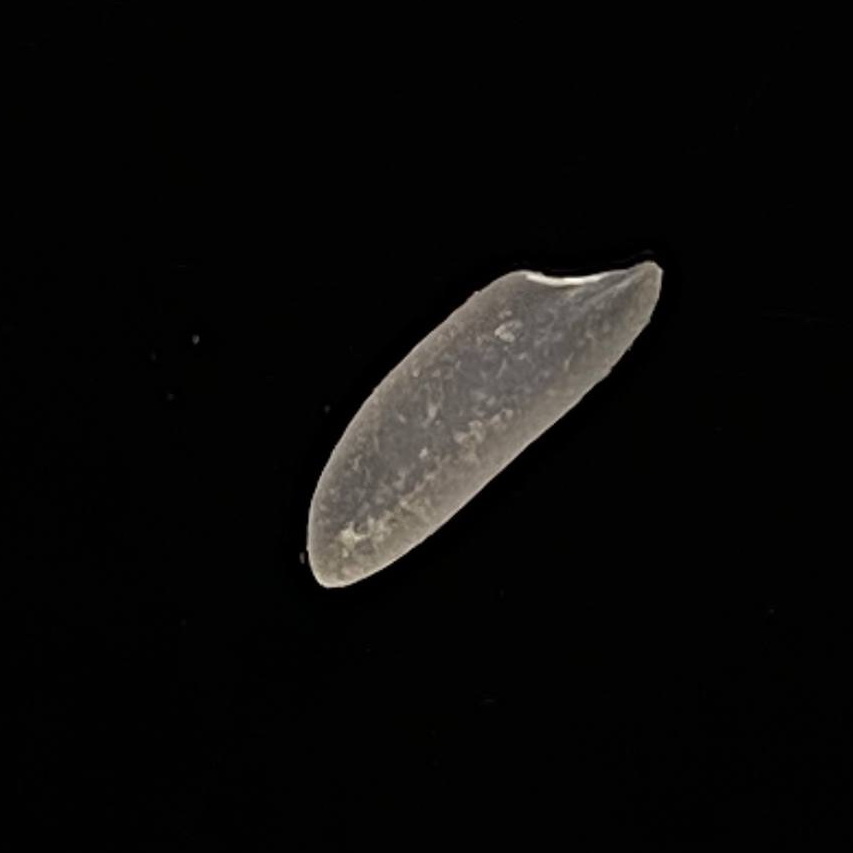
Rice variety: Katarivog